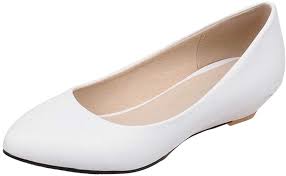
Label: Ballet Flat